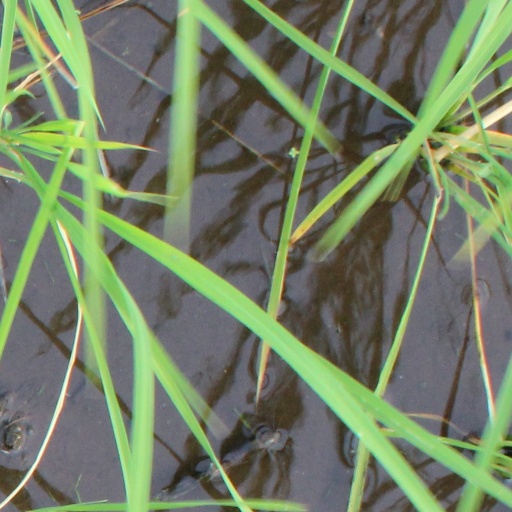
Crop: rice